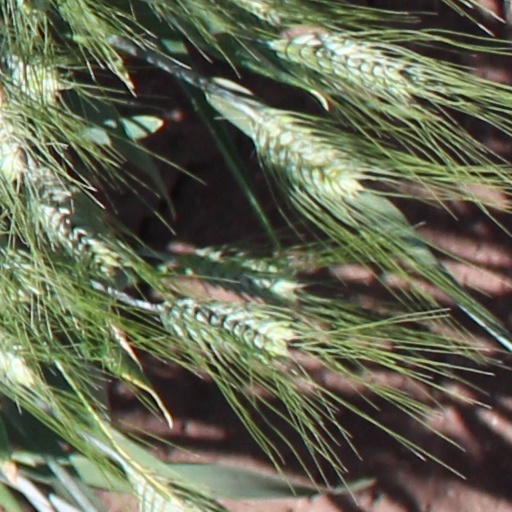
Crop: wheat